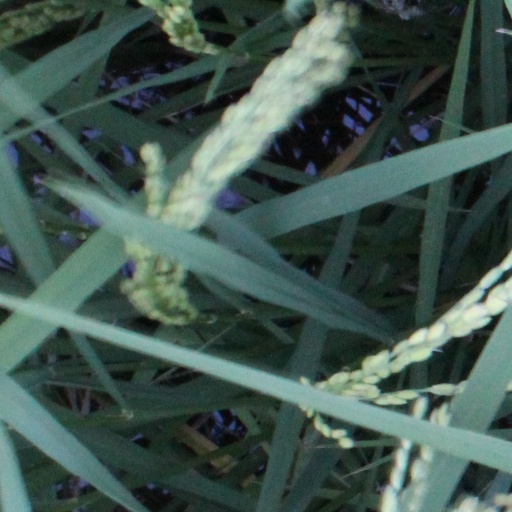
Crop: rice